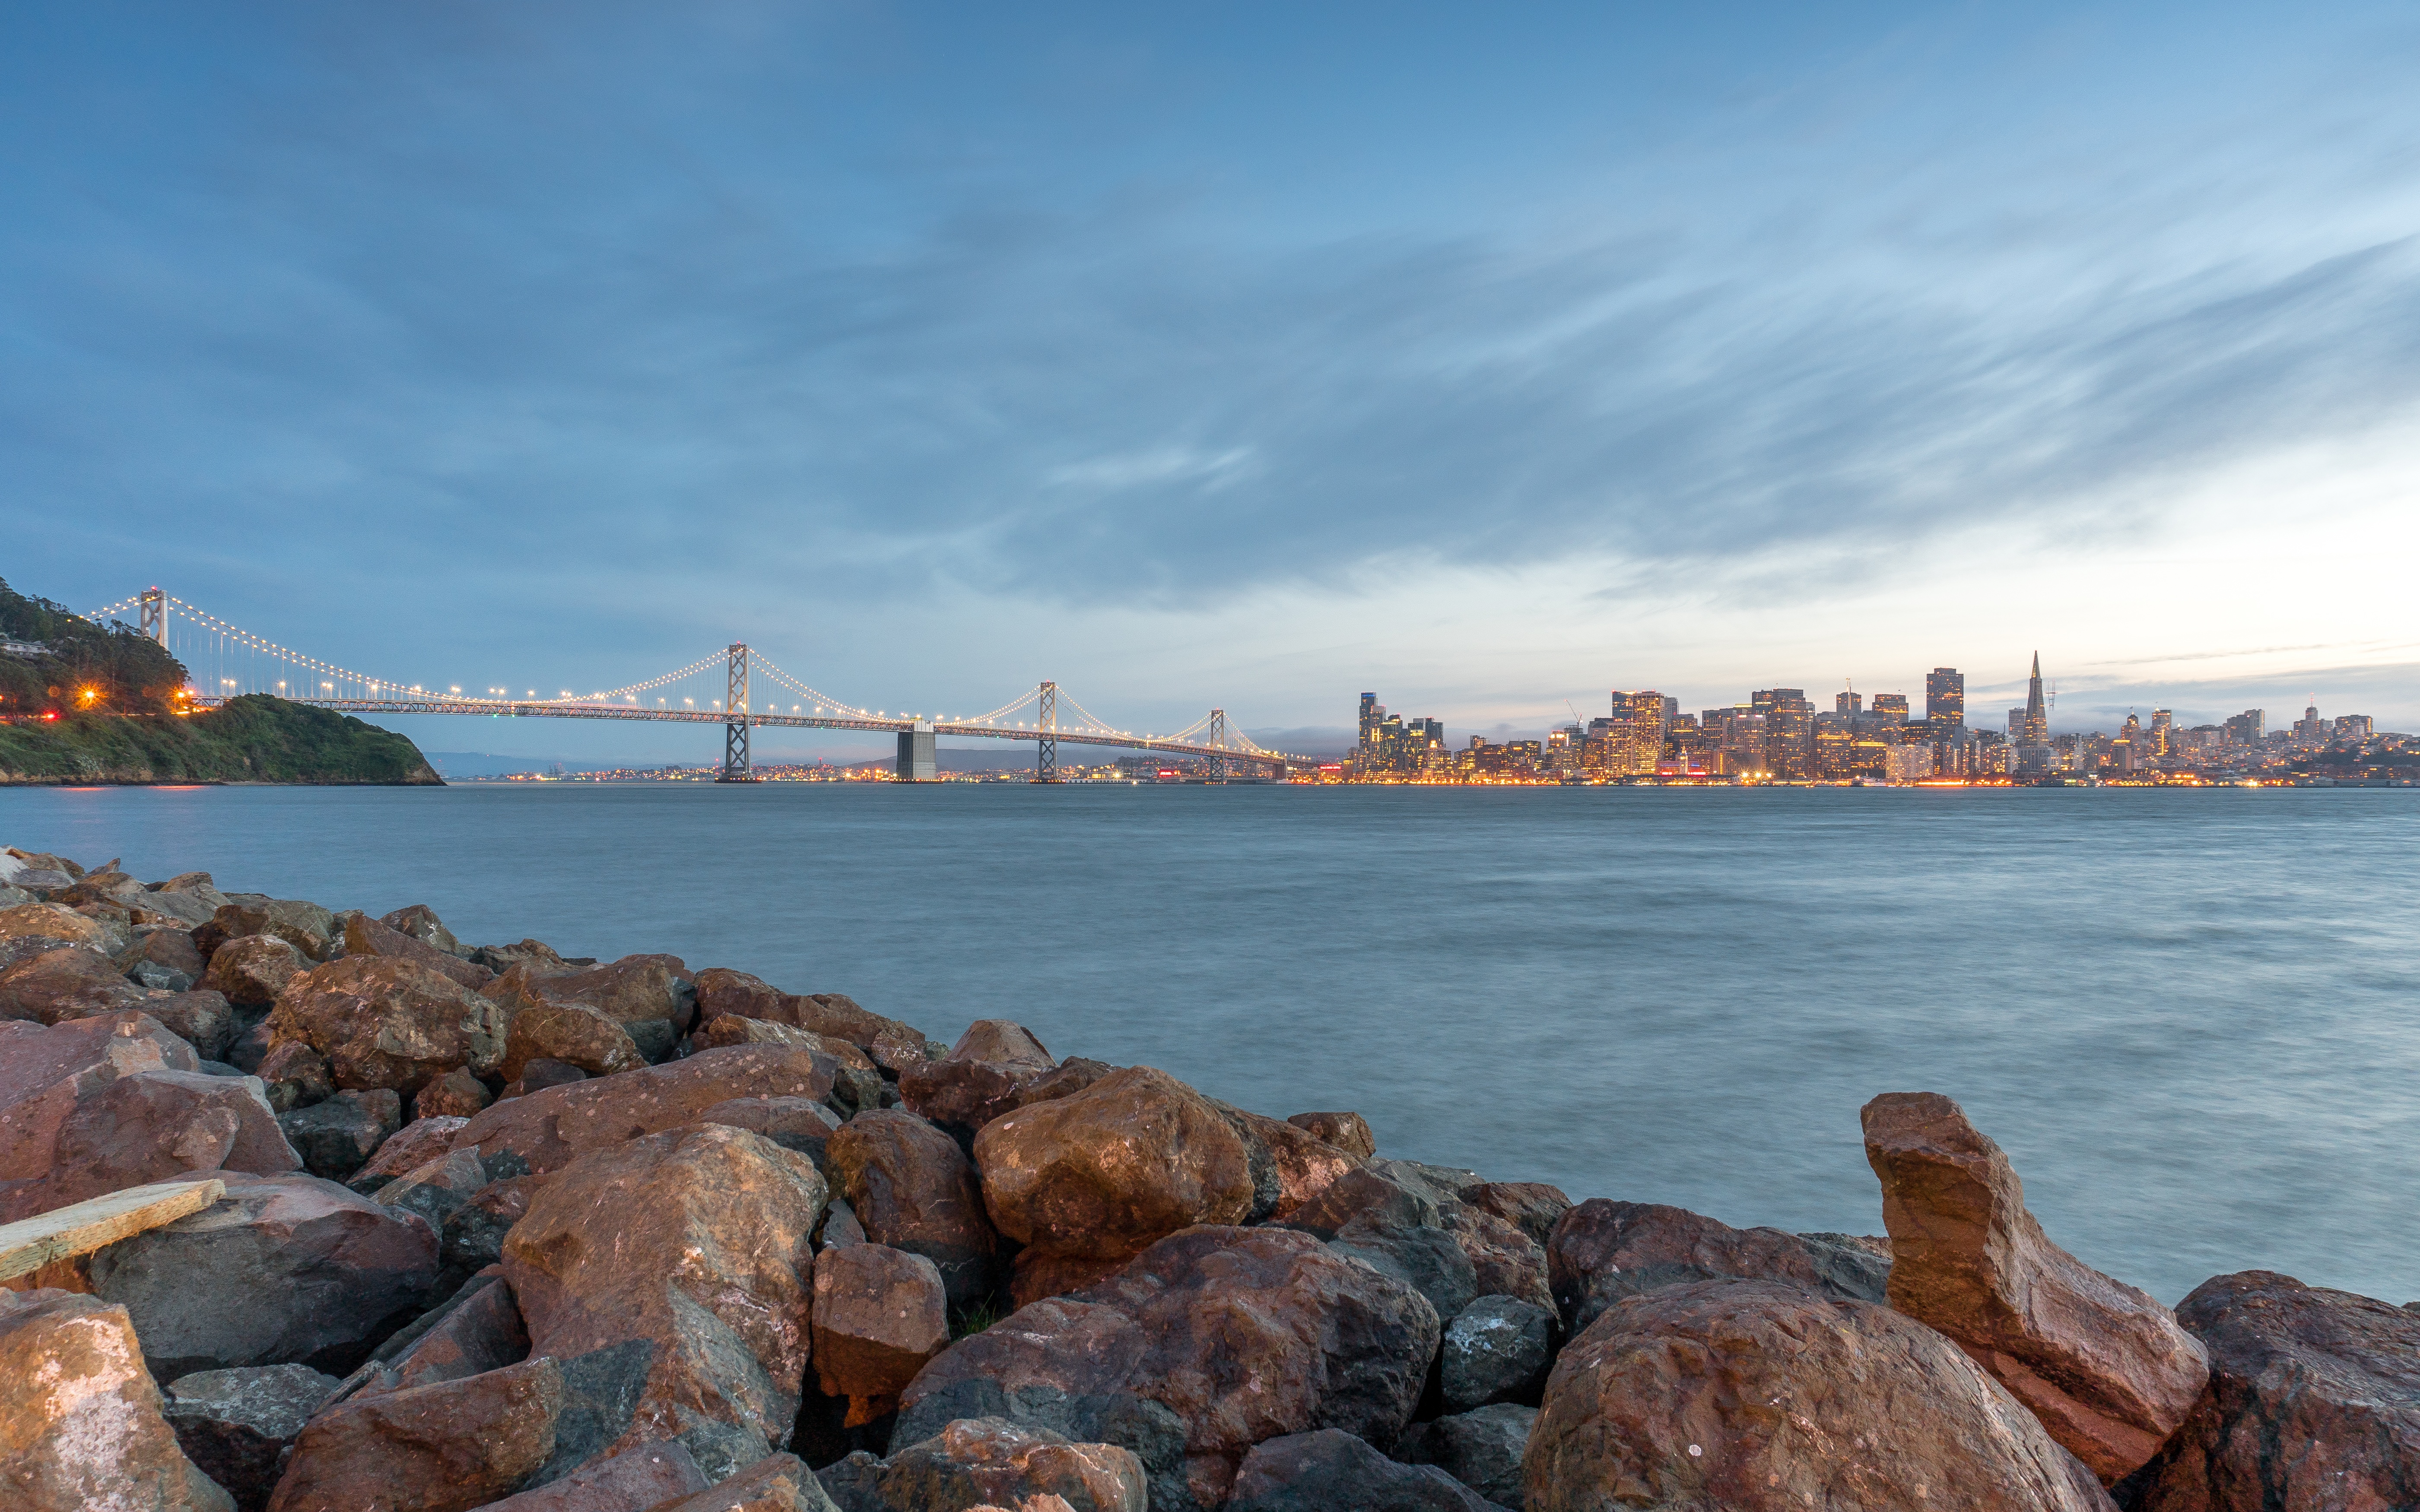
beach, sea, coast, rock, ocean, horizon, shore, wave, pier, vacation, dusk, cove, bay, harbor, body of water, breakwater, cape